Christ the King Regional High School

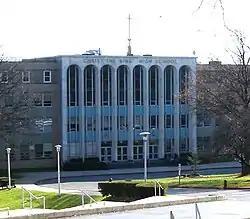
Main entrance on Metropolitan Avenue

Christ the King Regional High School is a co-educational, college preparatory, Catholic high school for grades 9–12 located in Middle Village, Queens, New York, United States and established in 1962. It is located within the Roman Catholic Diocese of Brooklyn. The school is next to the Middle Village–Metropolitan Avenue station of the New York City Subway's .